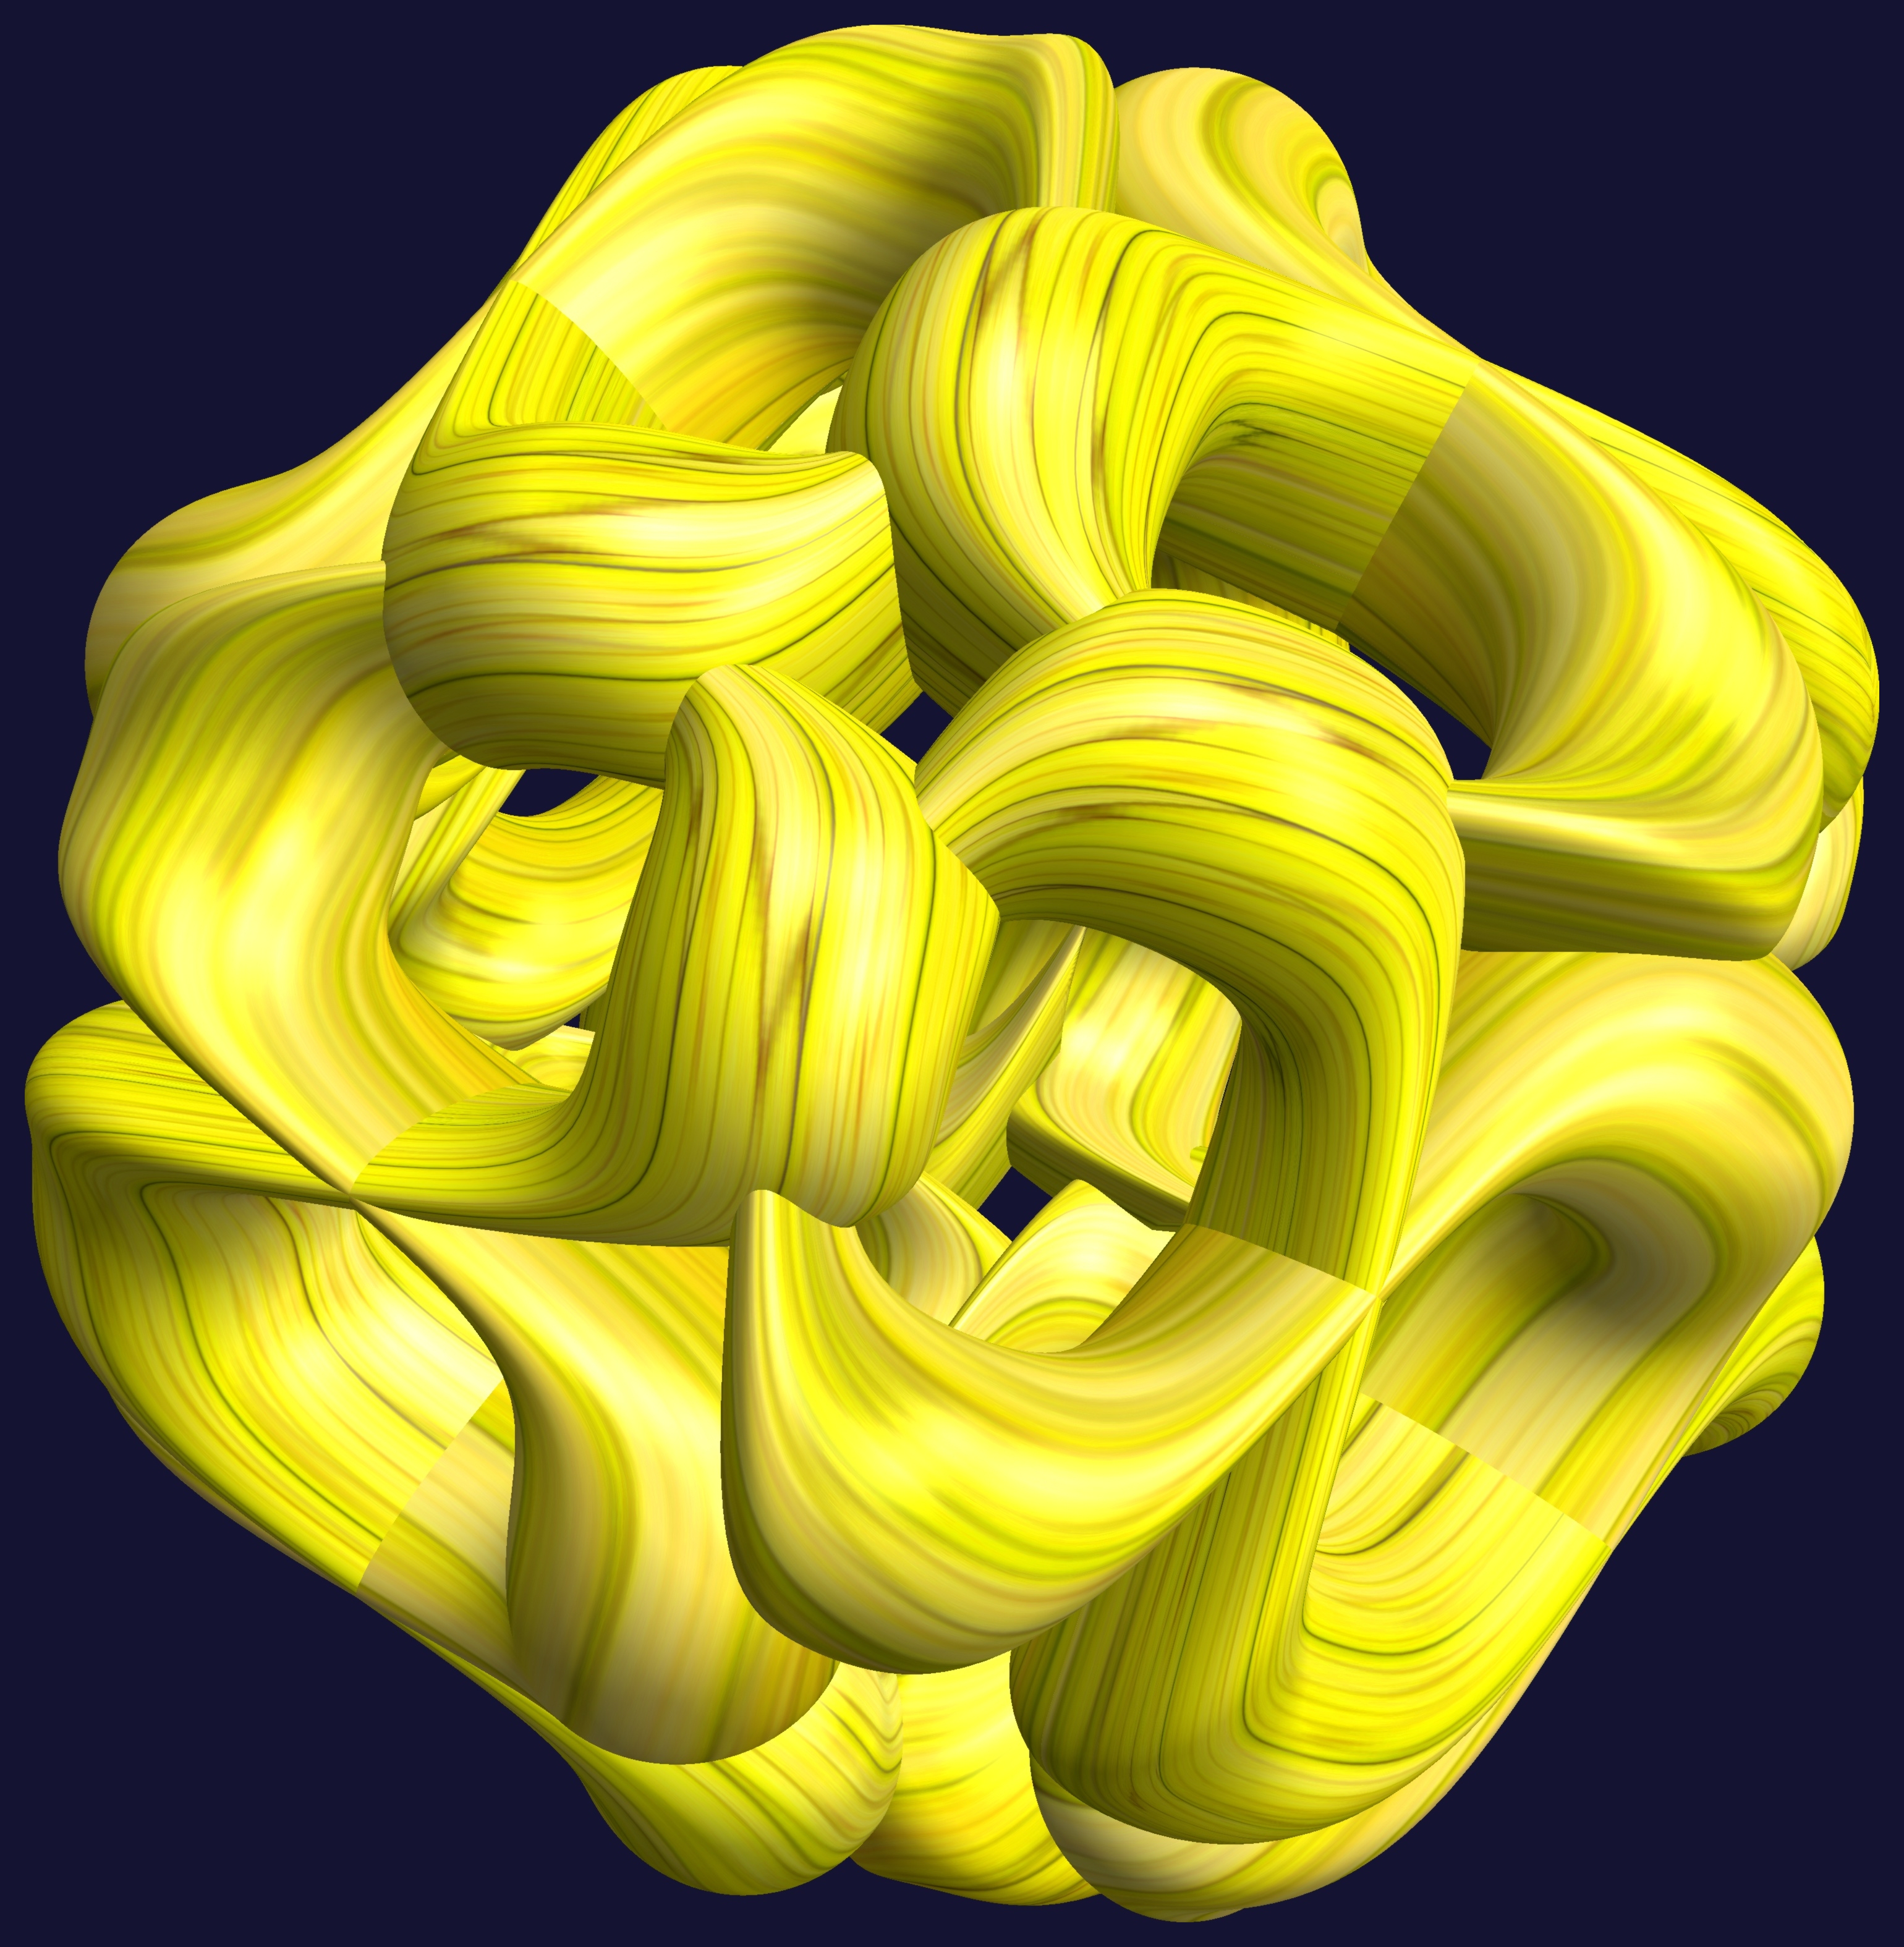
abstract, structure, texture, flower, petal, pattern, line, green, produce, geometry, yellow, circle, font, sculpture, cool image, illustration, design, symmetry, 3d, graphic, shape, torus, mathematica, cg, parametricplot3d, code, program, algorithm, mapping, geometricsculpture, flowering plant, computer wallpaper, land plant